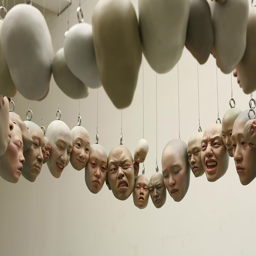
digital art selected for the #